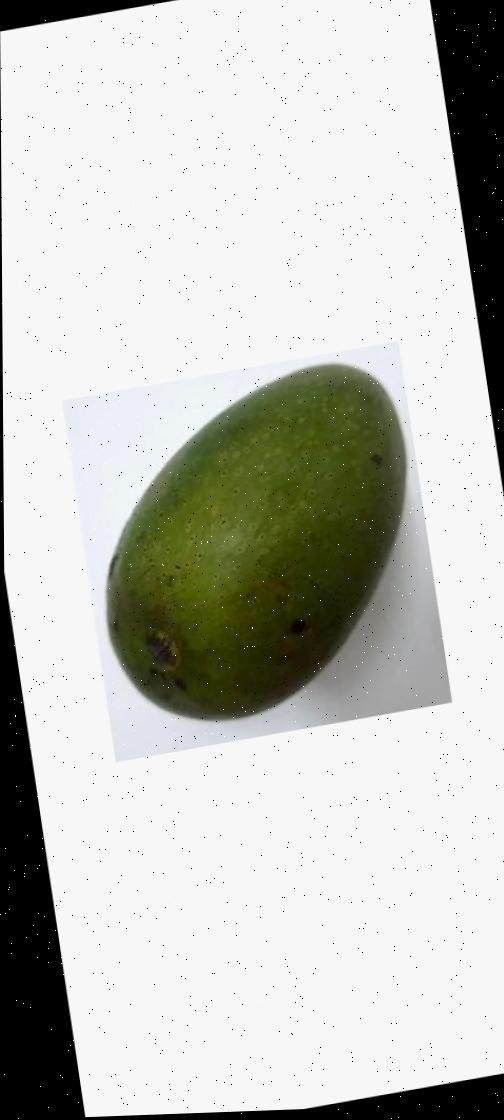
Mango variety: Ashshina Zhinuk